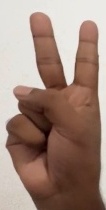
ASL sign: 2